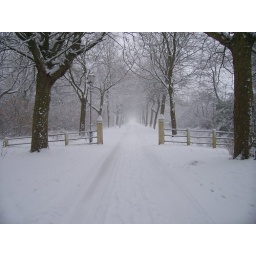
Foto van de Rensumalaan in Uithuizermeeden. Gemaakt door A.Knooihuizen